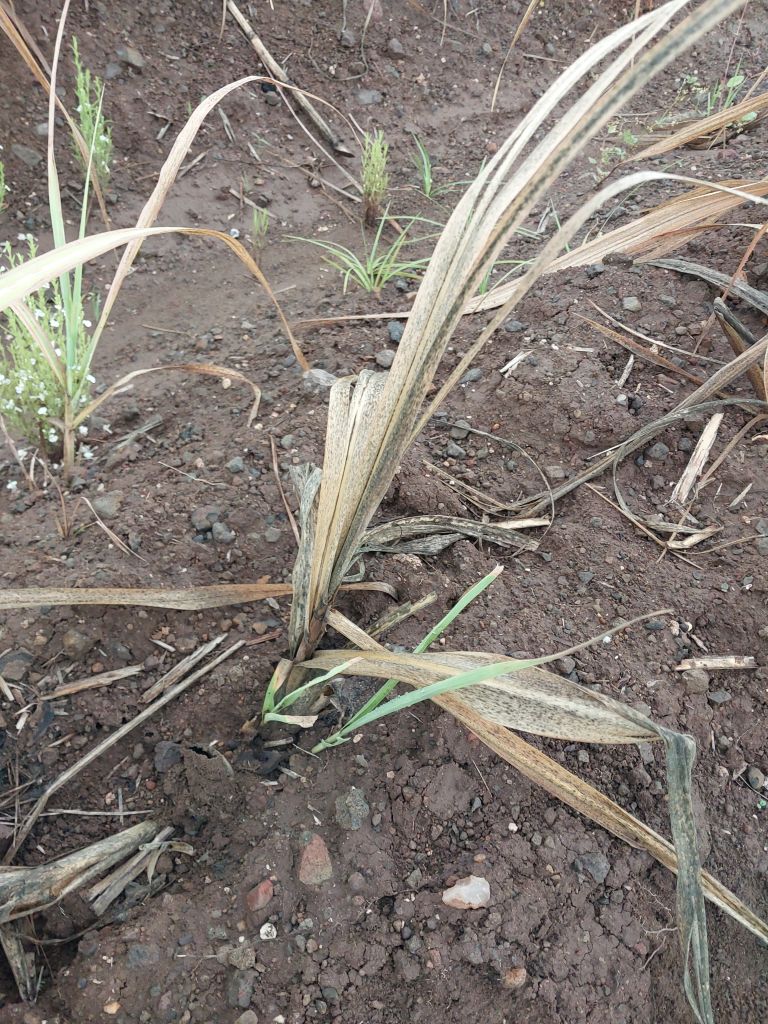
Label: Sett Rot